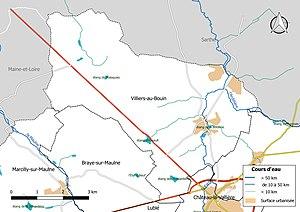
Carte du réseau hydrographique de la commune de fr:Villiers-au-Bouin (France).
Villiers-au-Bouin est une commune française située dans le département d'Indre-et-Loire, en région Centre-Val de Loire.